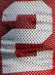
Number: 2